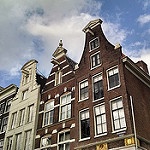
Label: buildings